Edmund Prideaux (Roundhead)

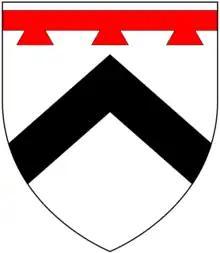
Arms of Prideaux

Edmund Prideaux (died 1659) of Forde Abbey, Thorncombe, Devon, was an English lawyer and Member of Parliament, who supported the Parliamentary cause during the Civil War. He was briefly solicitor-general but chose to resign rather than participate in the regicide of King Charles I. Afterwards, he was attorney-general, a position he held until he died. During the Civil War and for most of the First Commonwealth he ran the postal service for Parliament.